Mercenary

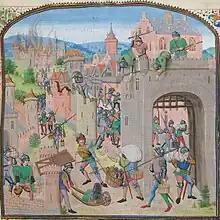
The Tard-Venus "routiers" pillage Grammont in 1362, from Froissart's Chronicles

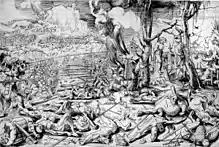
The battlefield of Marignano, drawing by Urs Graf, himself a Swiss mercenary who may have fought there

Greek mercenaries were a significant part of the military forces in ancient India, particularly under the Indo-Greek Kingdoms and the Greco-Bactrian Kingdom. These Hellenistic states, founded by Greek rulers after the conquests of Alexander the Great, frequently employed mercenaries from the wider Greek world to maintain control over their territories and to engage in warfare with both Indian and Central Asian adversaries.